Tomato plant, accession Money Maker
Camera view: horizontal (90 deg, fisheye); turntable rotation: 30 degrees
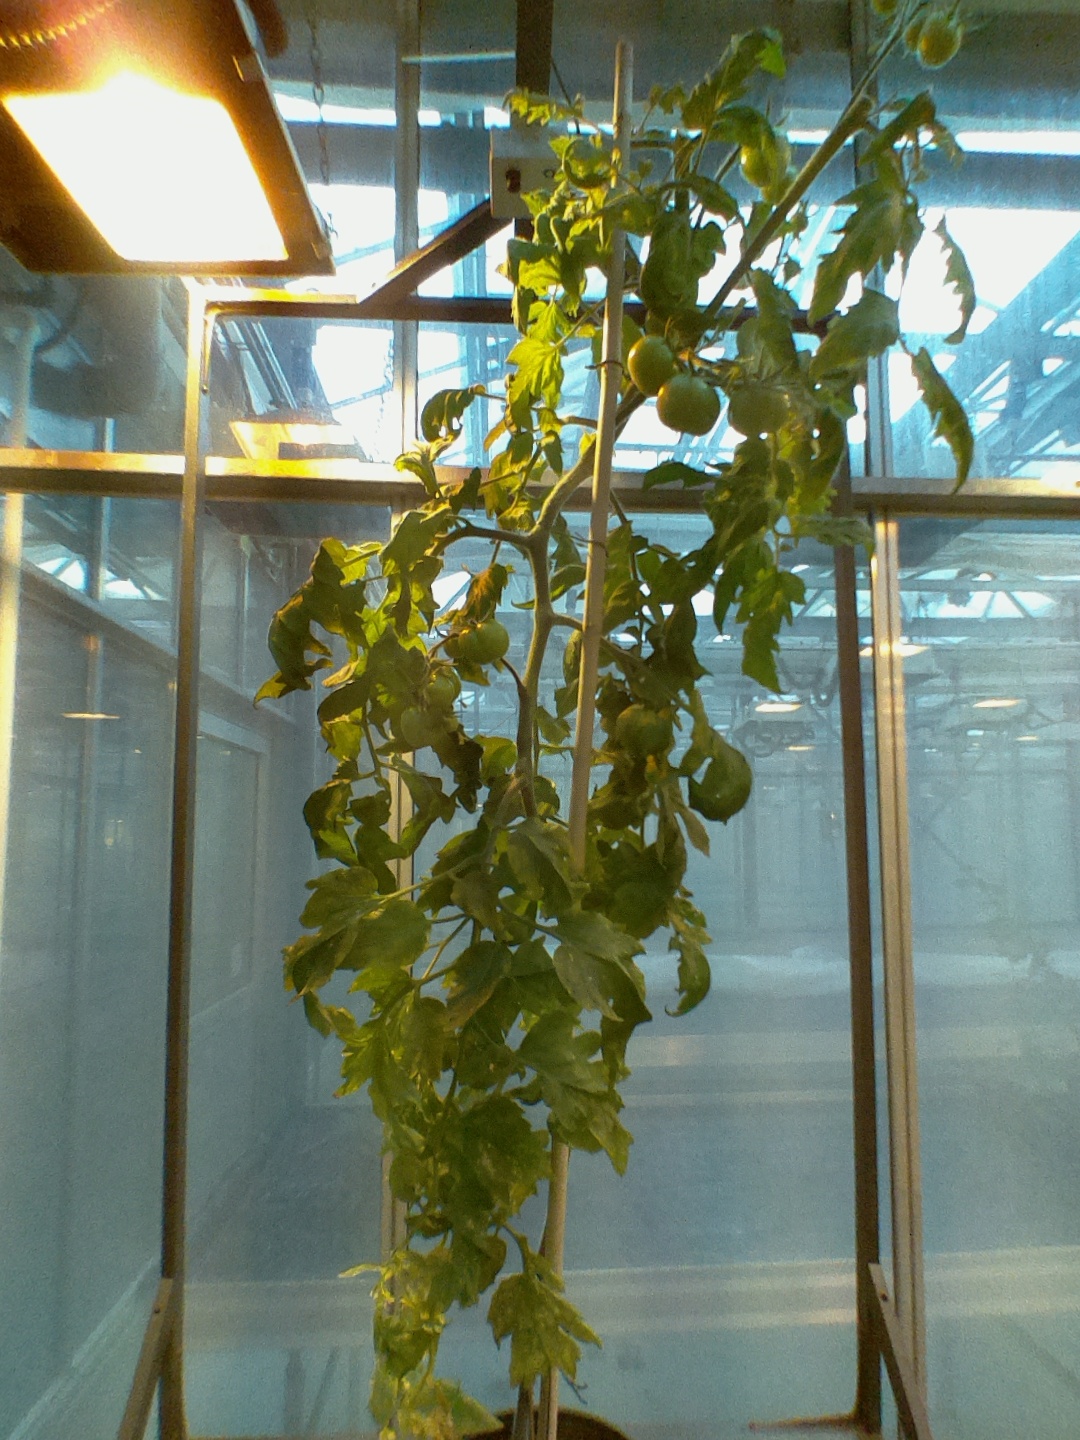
BBCH growth stage 76: 60%-70% of final fruit size